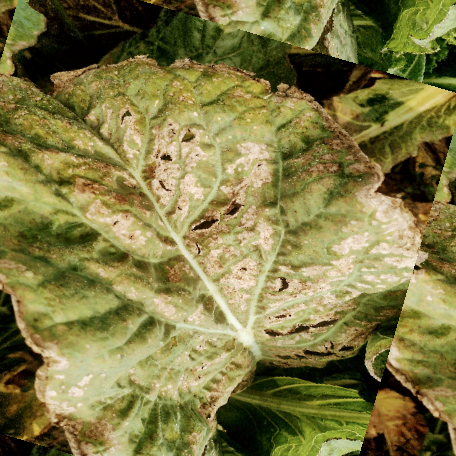
Label: Downy Mildew